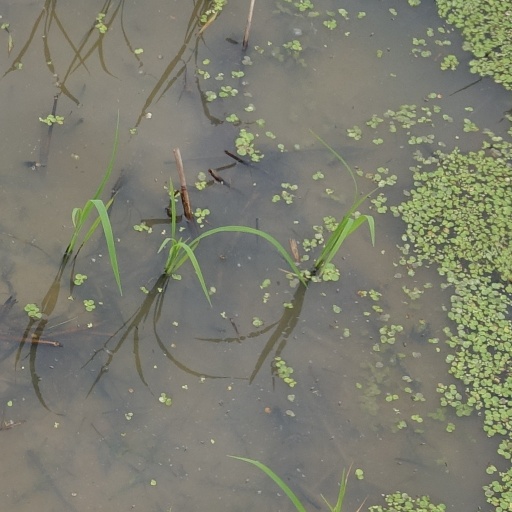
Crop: rice